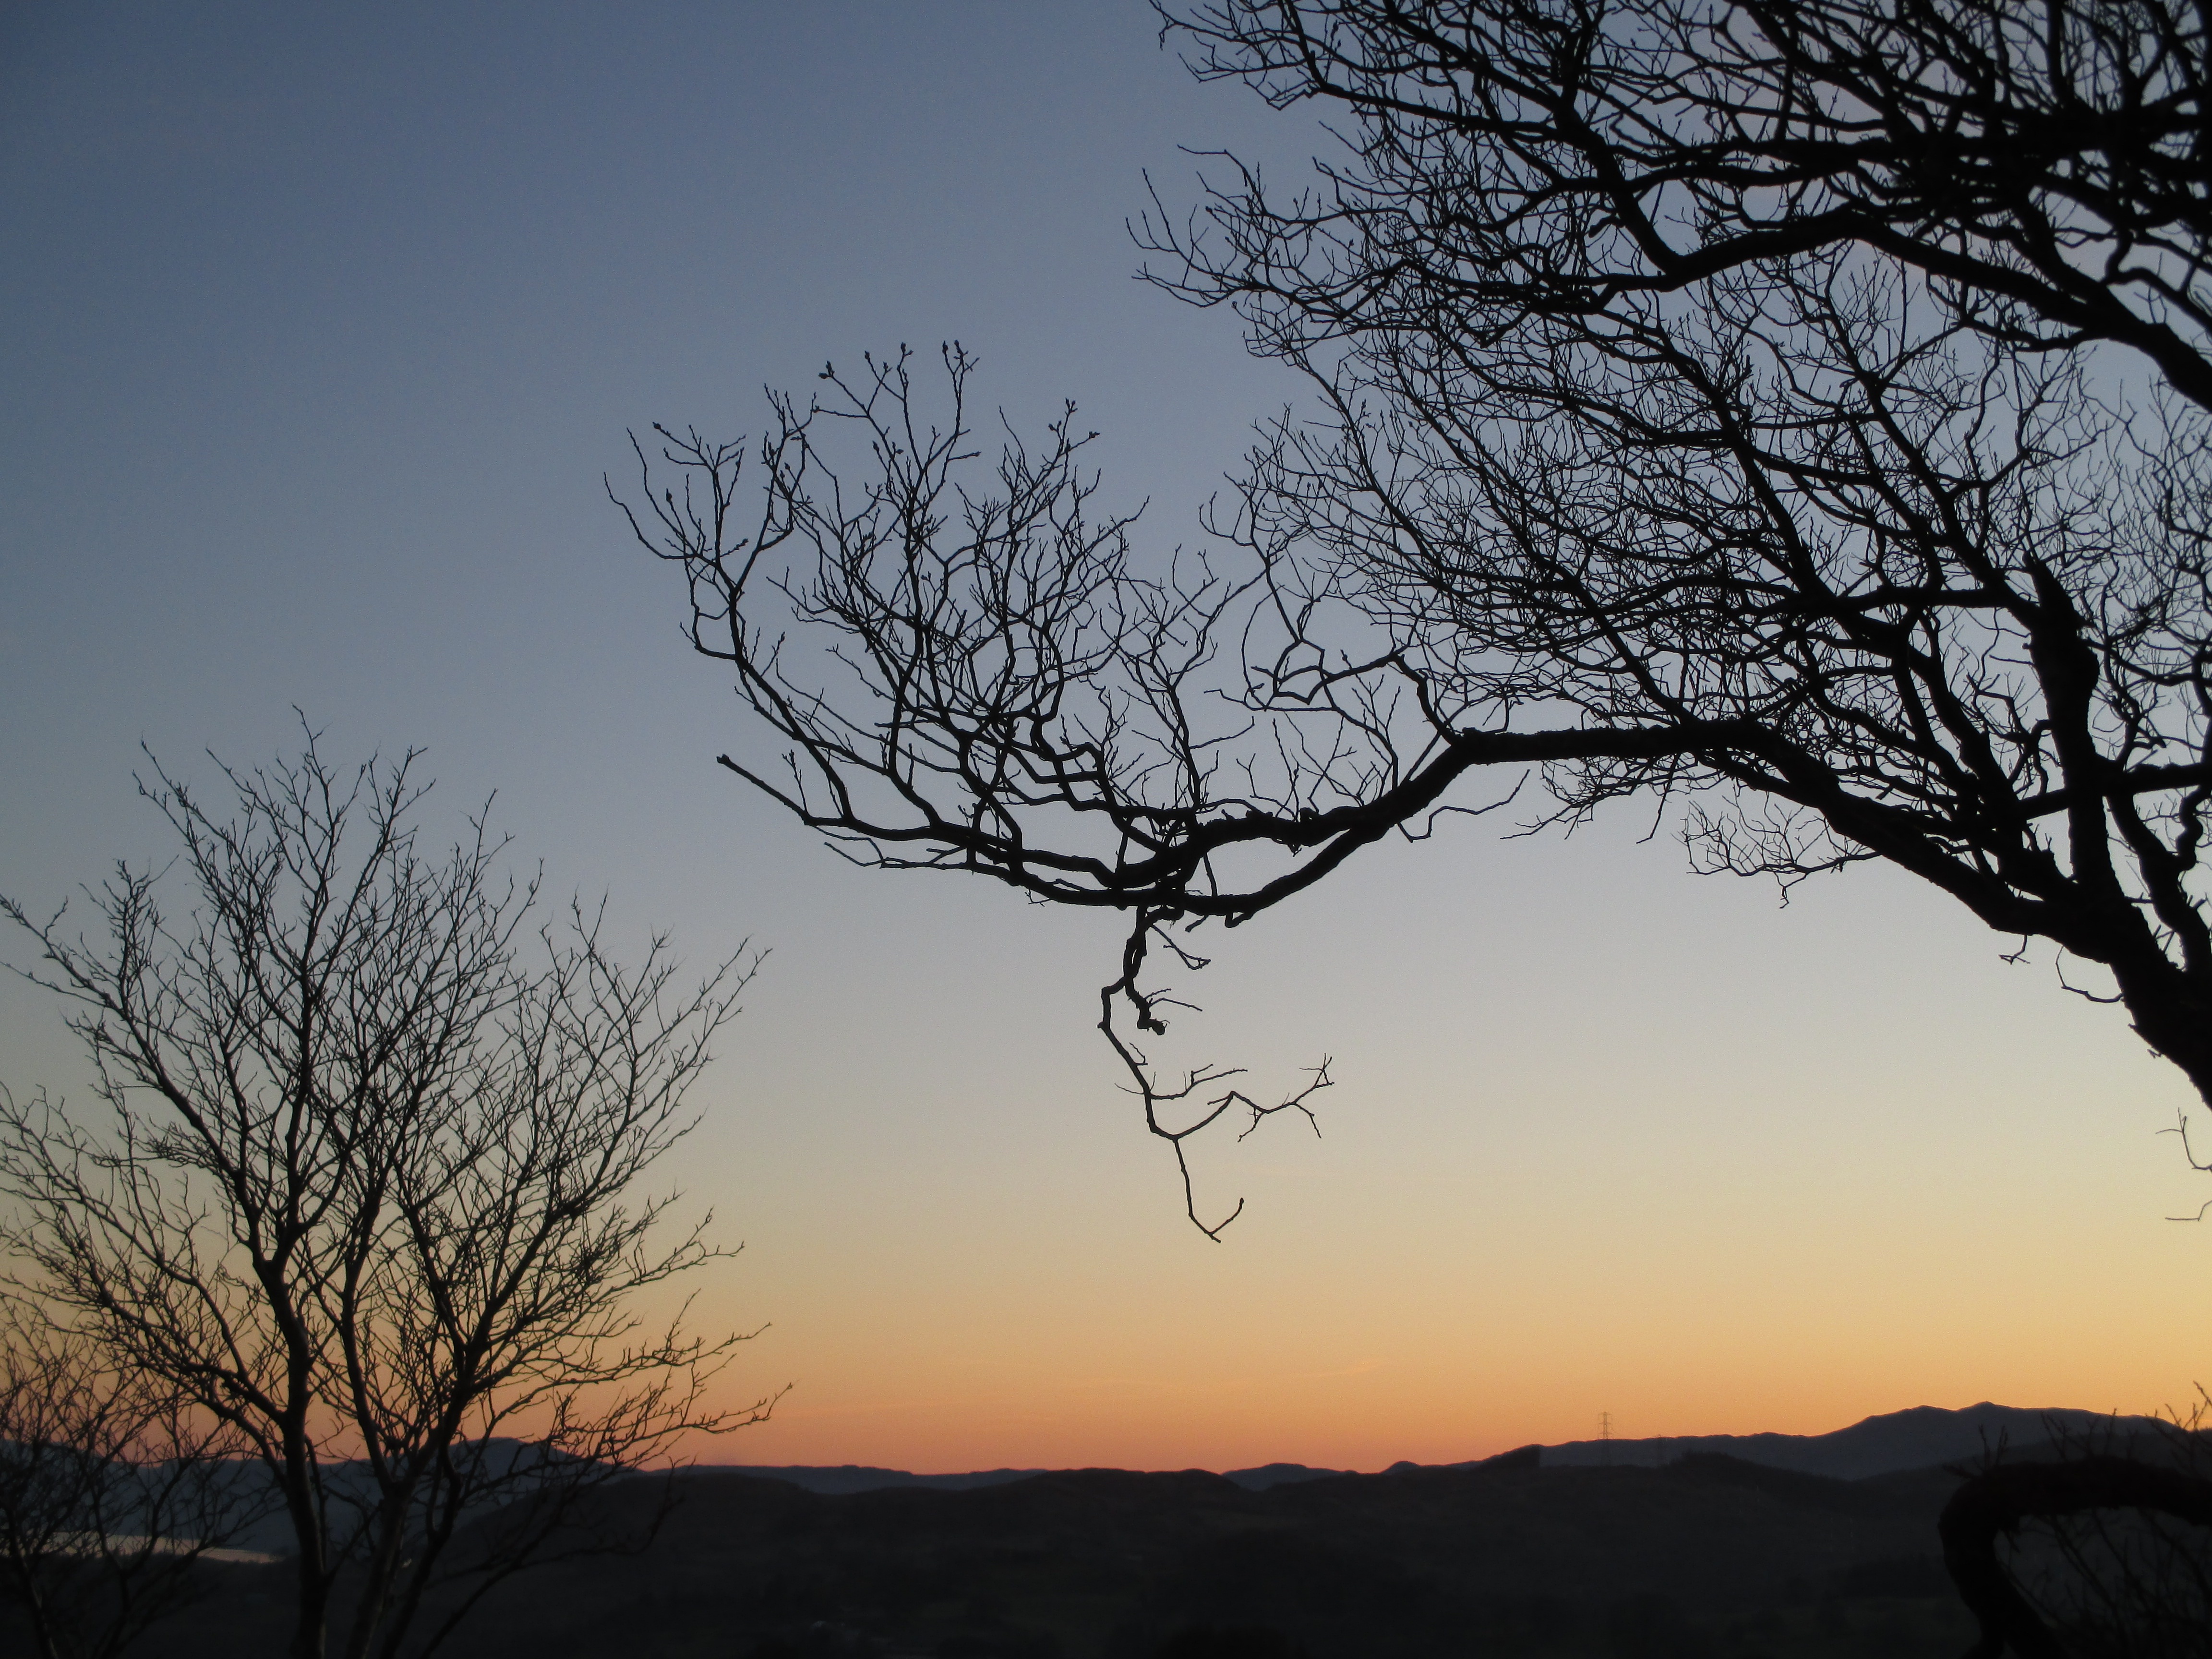
landscape, tree, nature, branch, silhouette, winter, cloud, plant, sky, sunrise, sunset, mist, sunlight, morning, flower, dawn, dusk, evening, branches, nude, no leaves, atmospheric phenomenon, woody plant